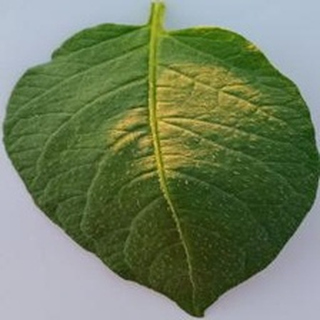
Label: healthy_potato